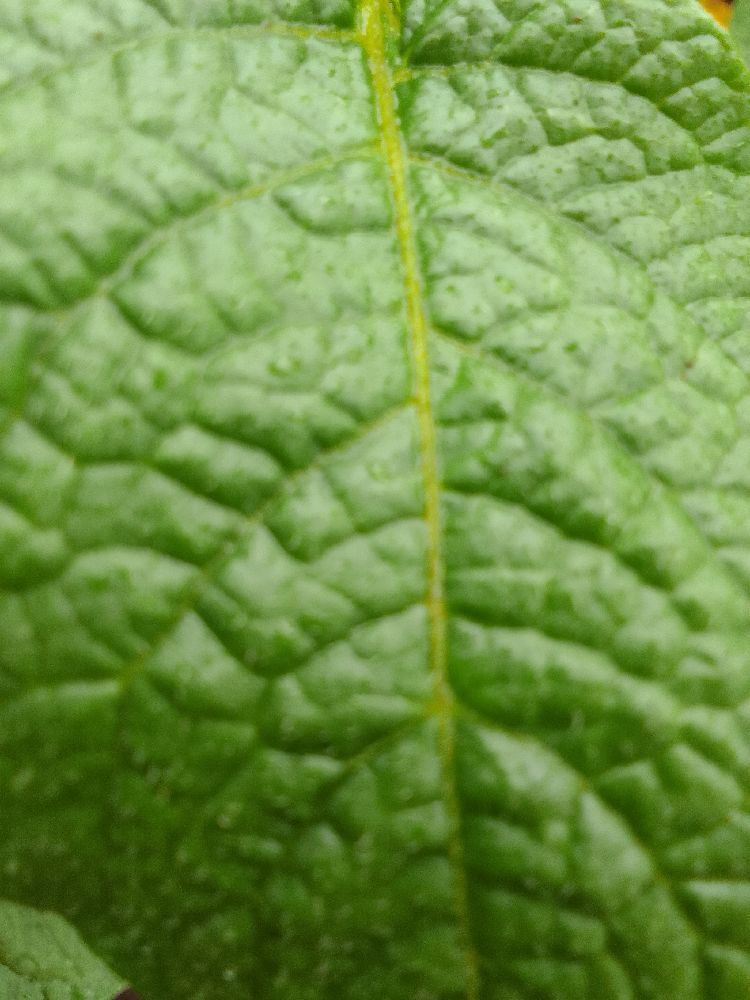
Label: Healthy